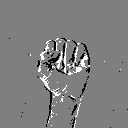
ASL letter: s